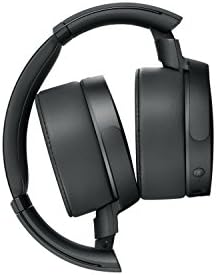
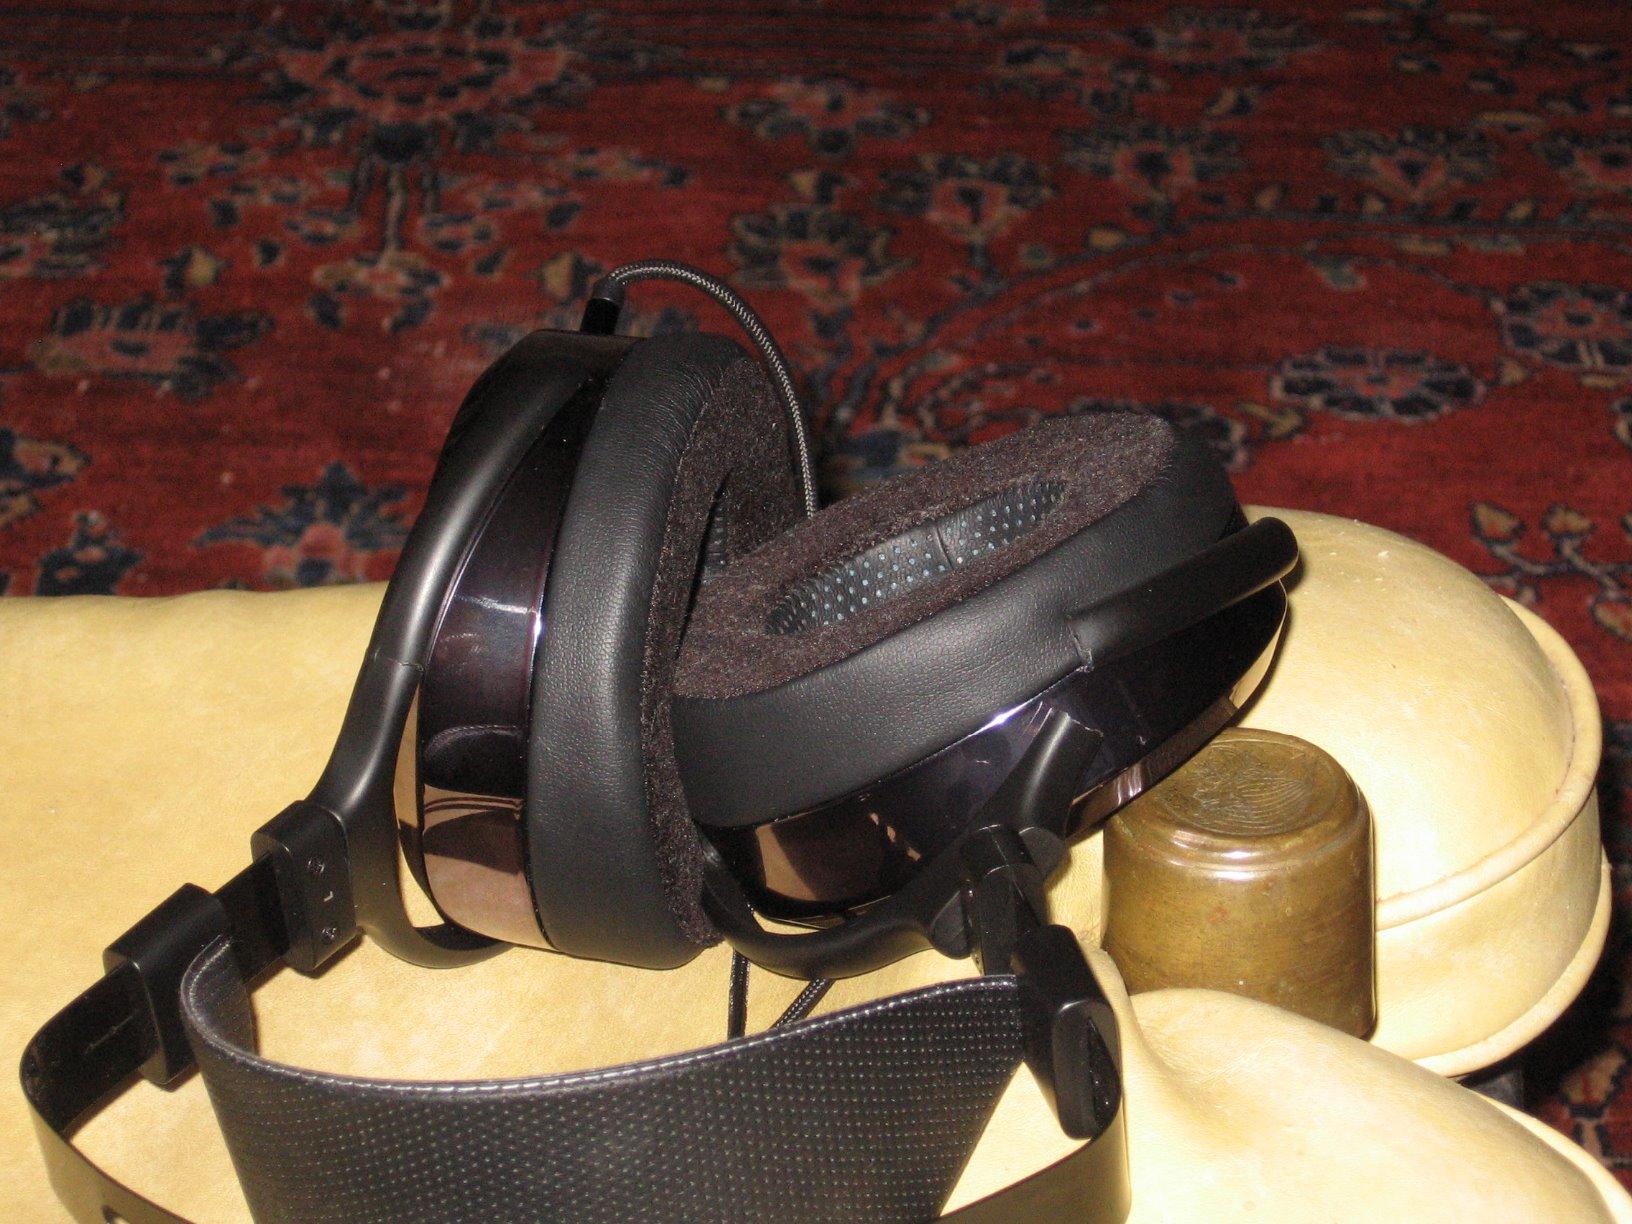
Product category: headphones
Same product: no